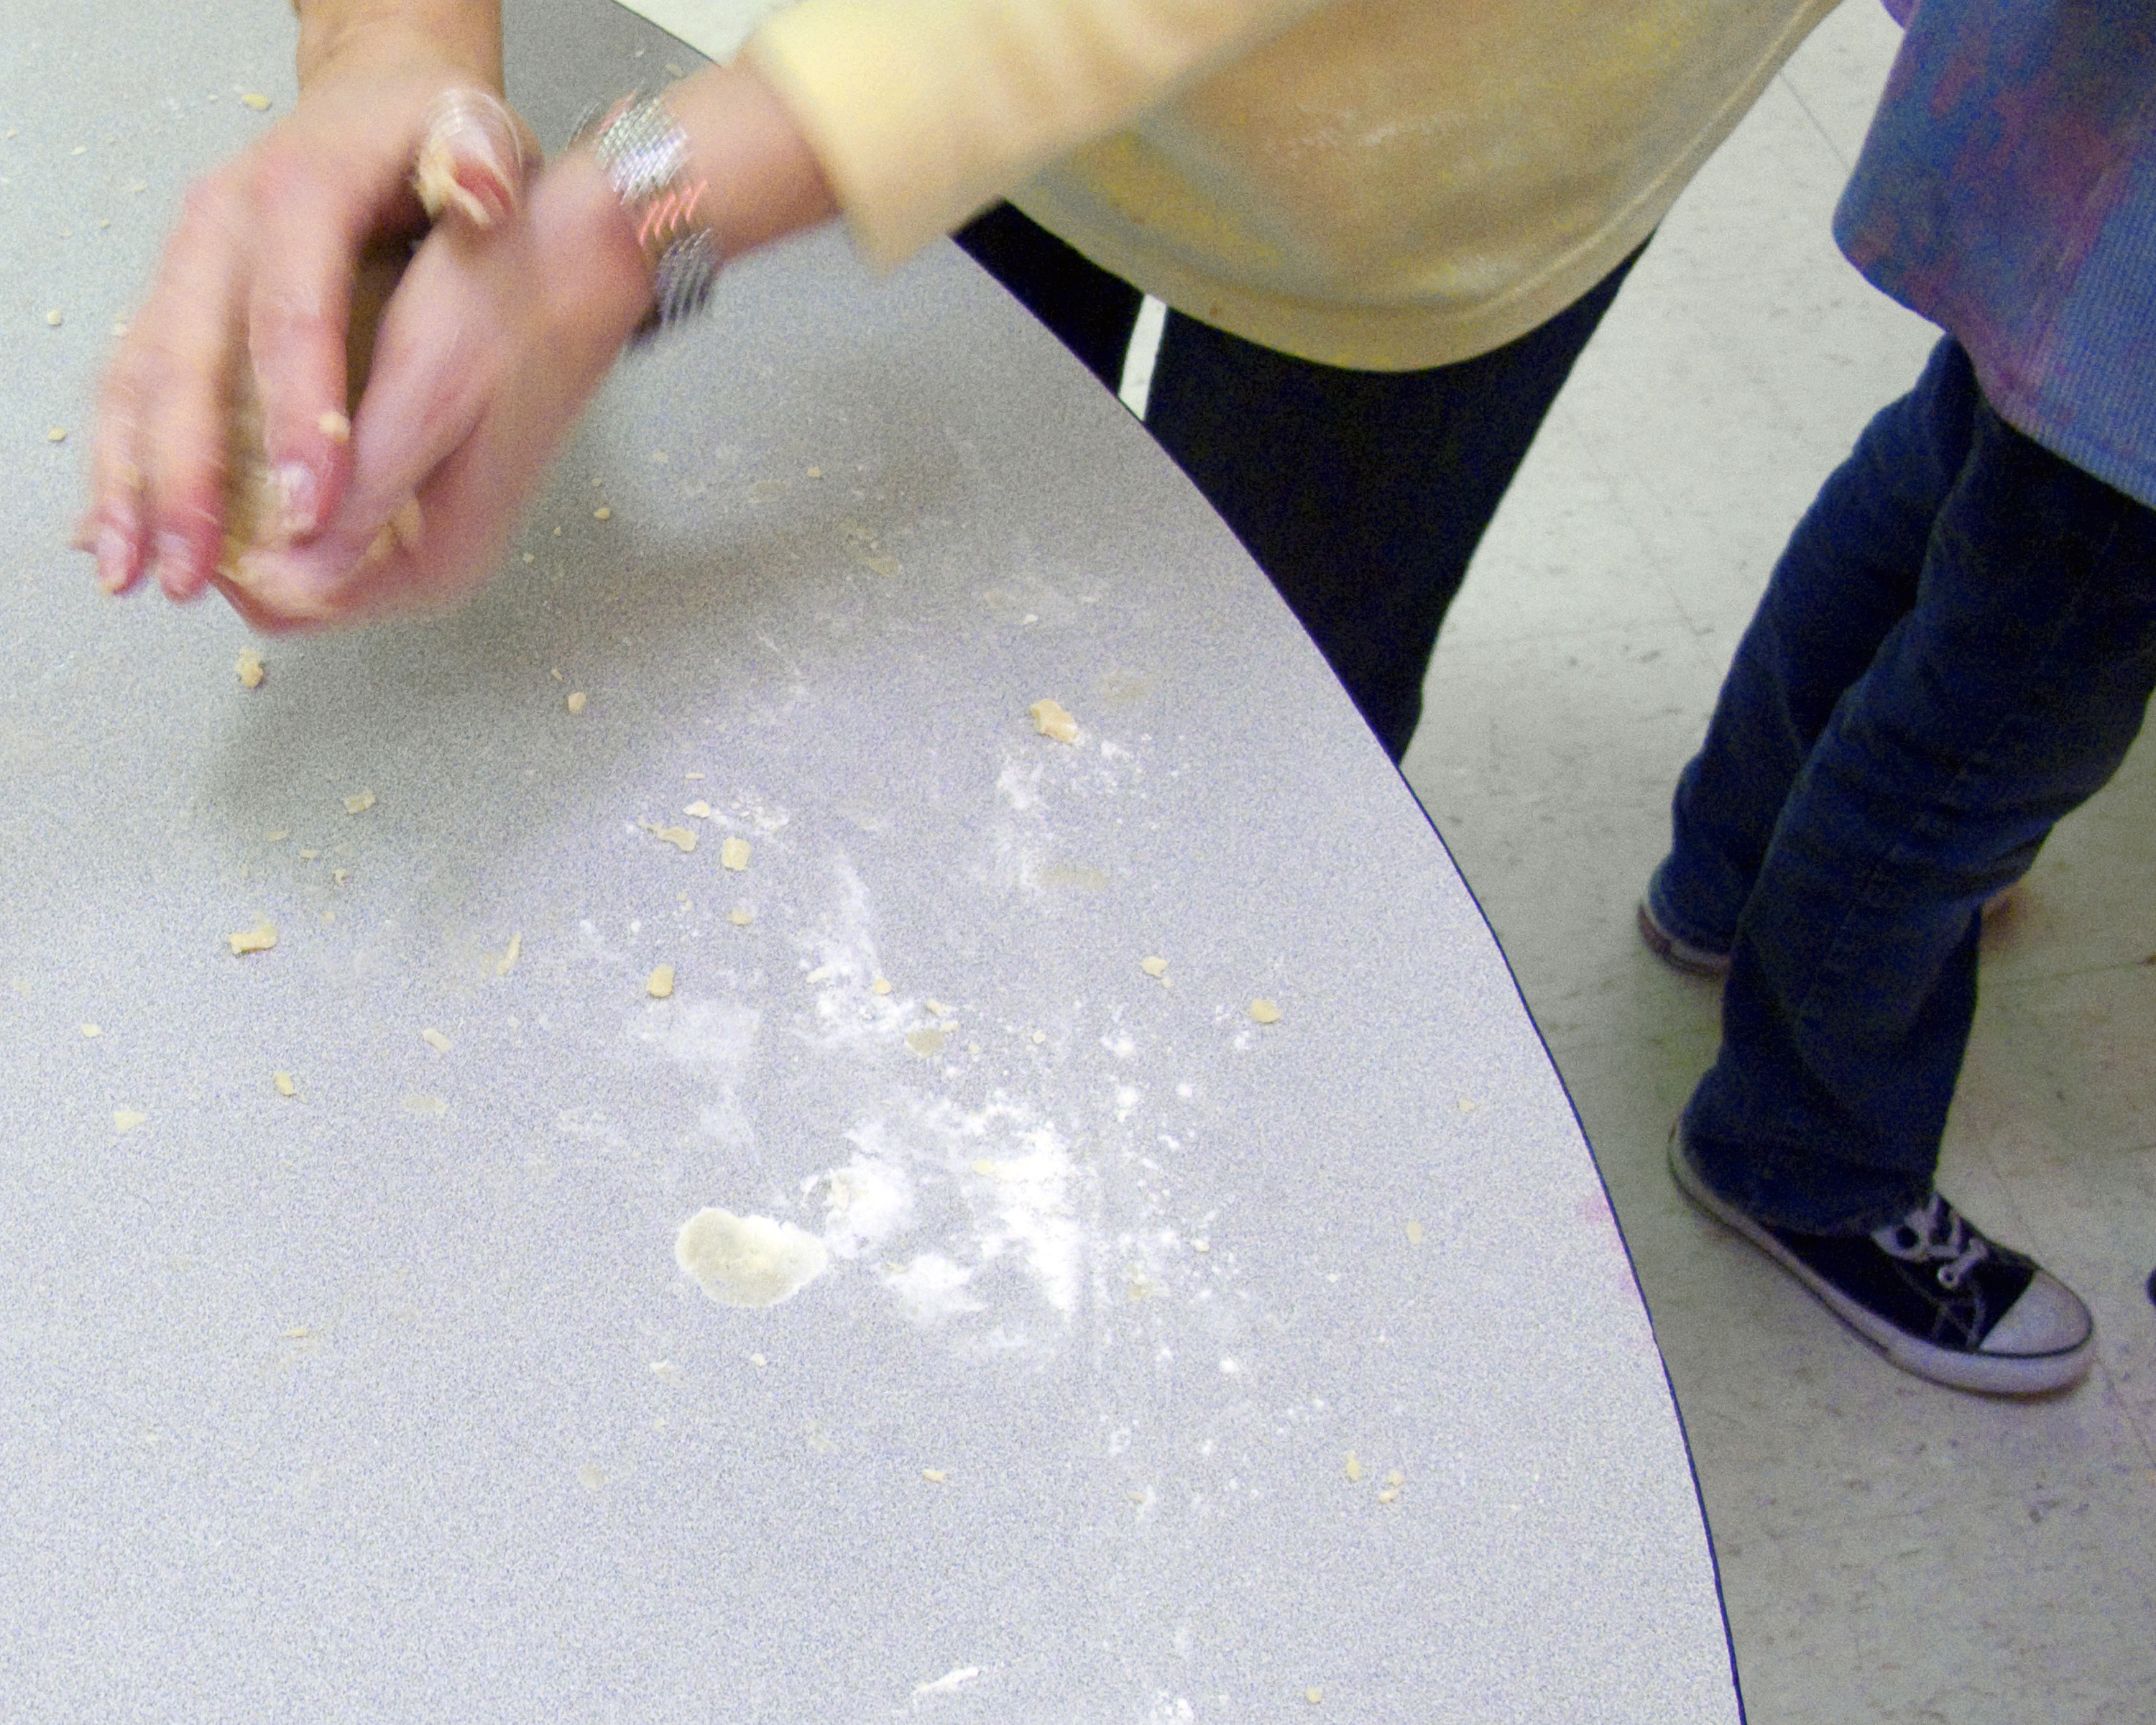
floor, glass, leg, surfboard, material, footwear, sacramento, purim, haman, hamantash, flooring, surfing equipment and supplies